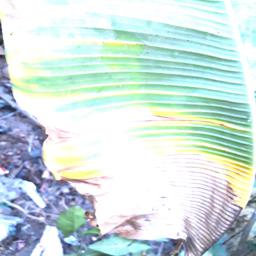
Label: POTASSIUM DEFICIENCY